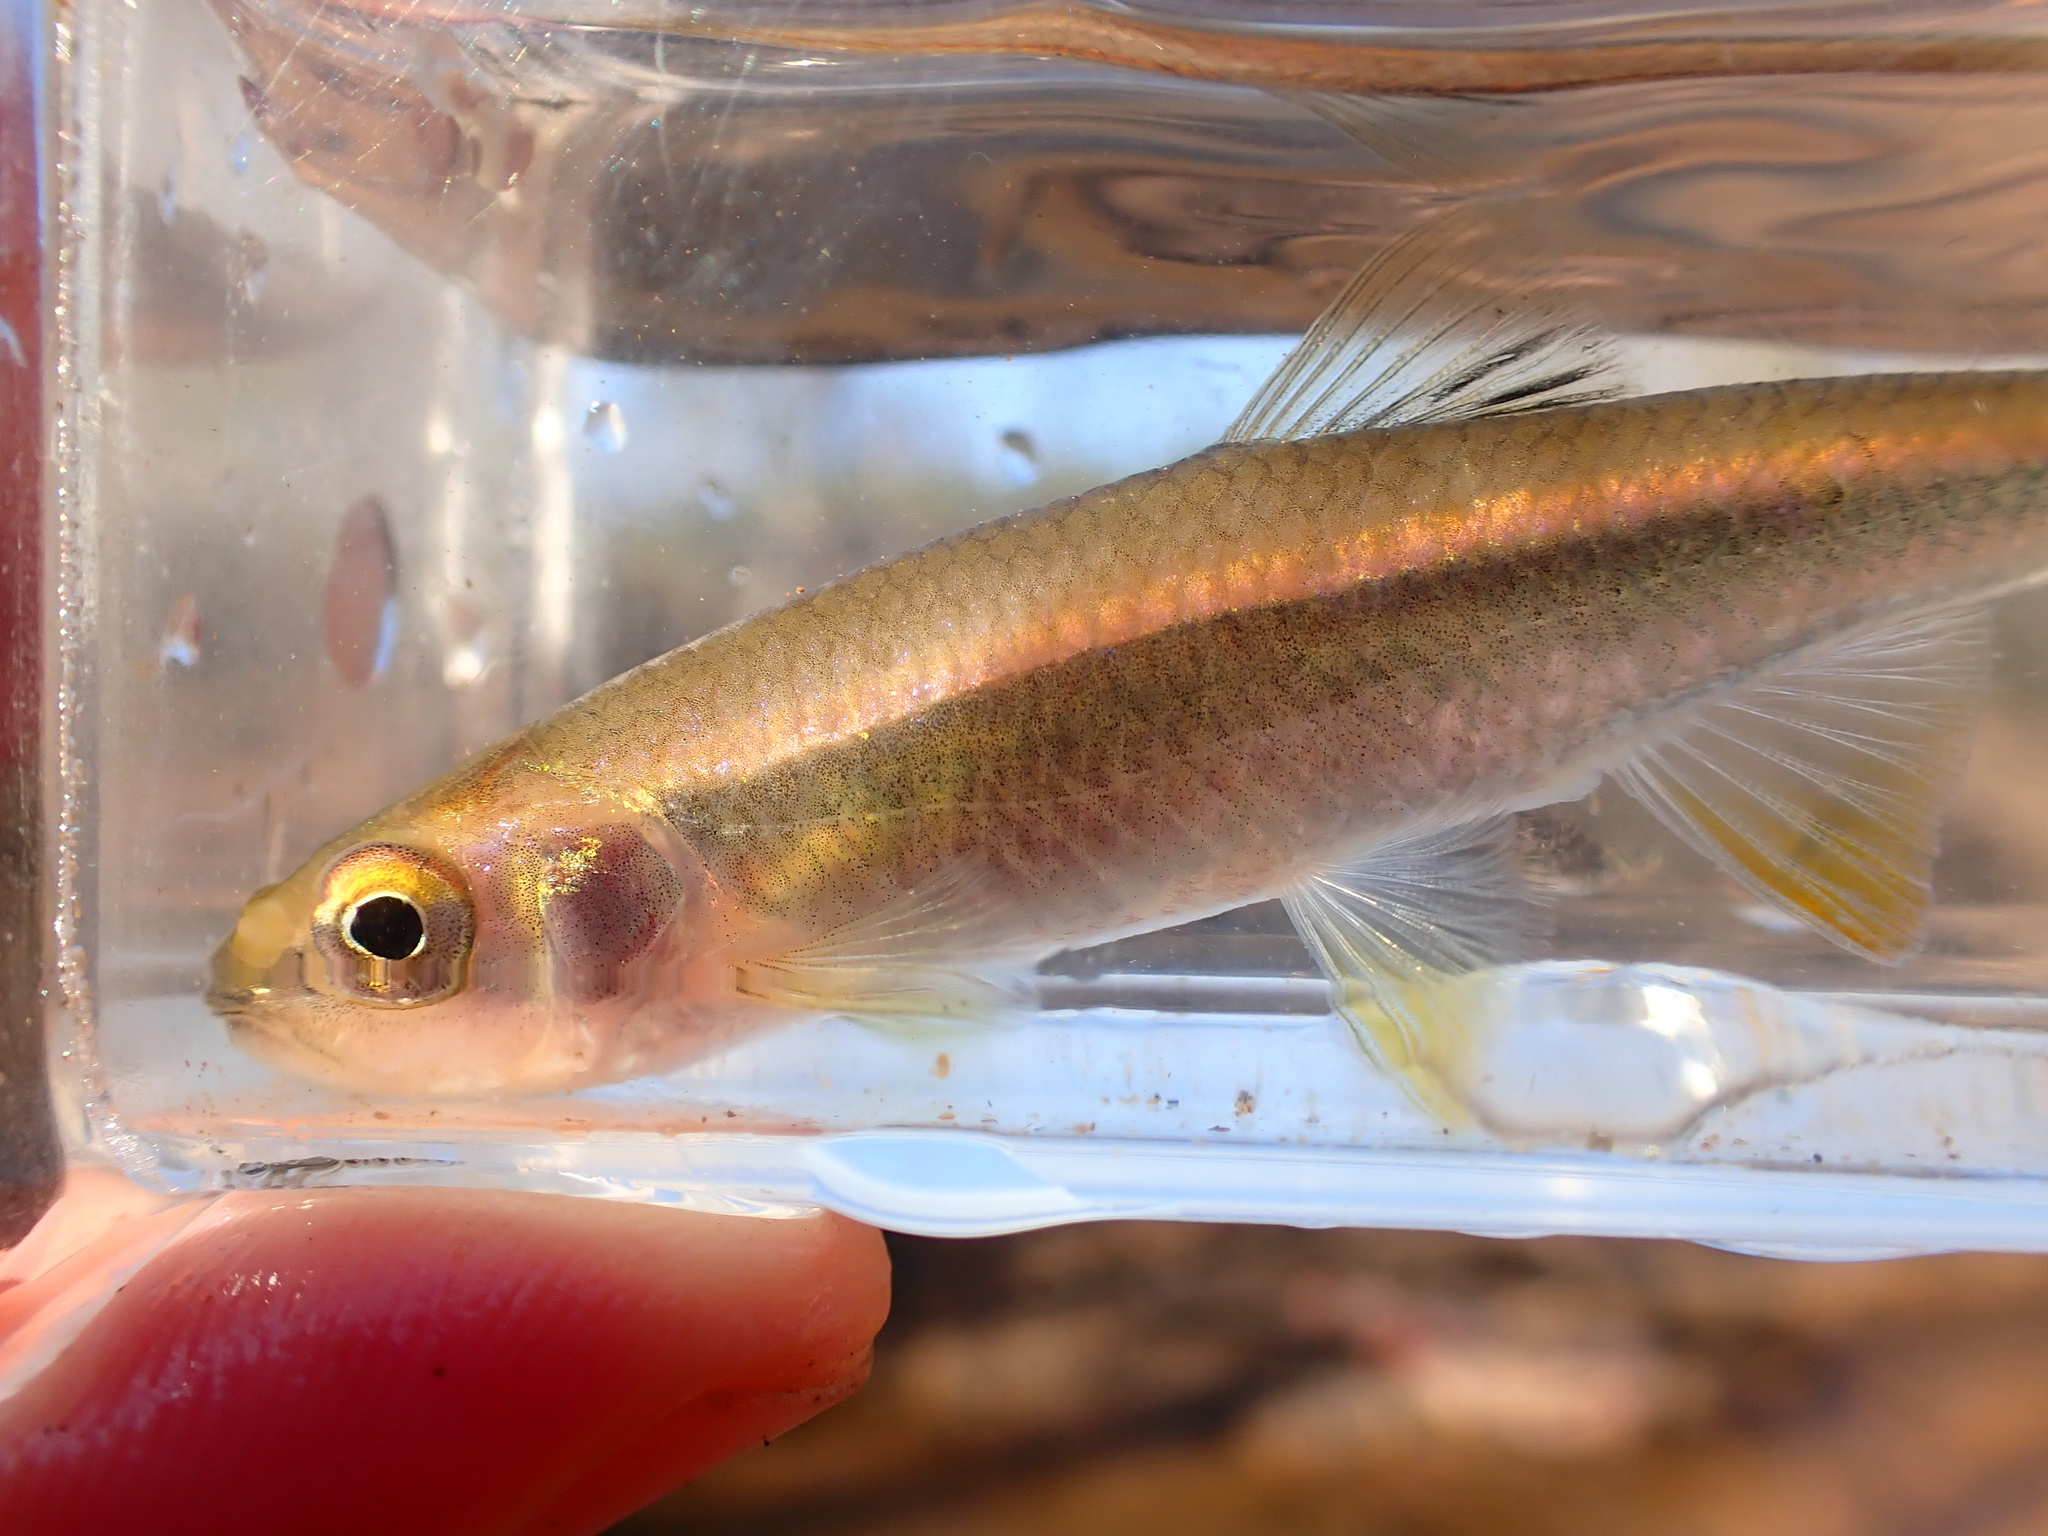
fish (species not among the labelled classes)